Environmental movement in the United States

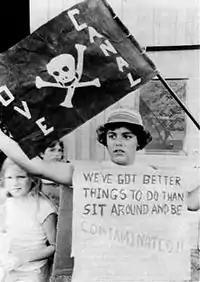
Protest about the Love Canal contamination by a resident, ca. 1978

Antitoxics groups are a subgroup that is affiliated with the Environmental Movement in the United States, that is primarily concerned with the effects that cities and their by-products have on humans. This aspect of the movement is a self-proclaimed "movement of housewives". Concern around the issues of groundwater contamination and air pollution rose in the early 1980s and individuals involved in antitoxics groups claim that they are concerned for the health of their families.